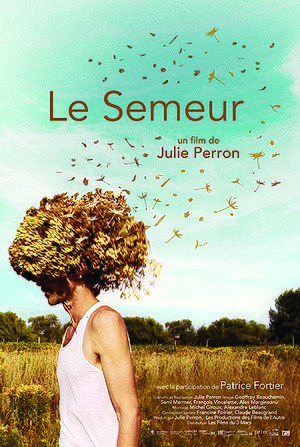
Affiche du film Le Semeur (Q64864019)